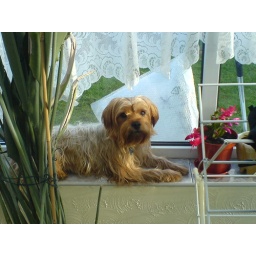
Toffy sitting in the window sill looking for birds